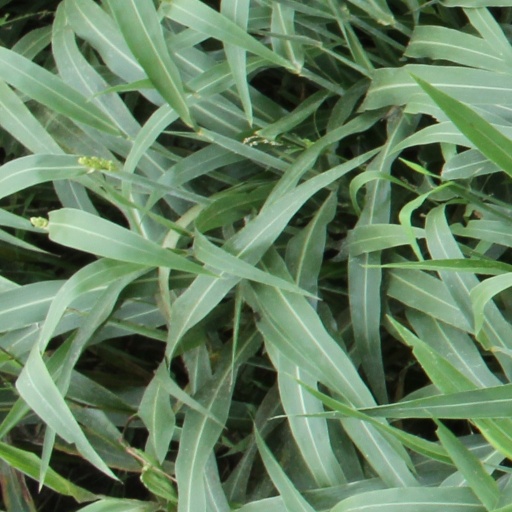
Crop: sorghum